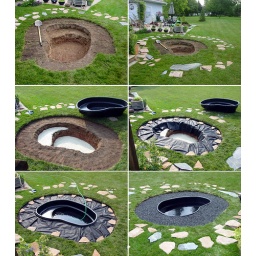
Put in summer of 2006.As of 5/6/07 I have4 orandas: 1 blue, 1 orange and white, and 2 black and orange, and 2 orange failtails